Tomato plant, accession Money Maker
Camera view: tilt-top (135 deg); turntable rotation: 270 degrees
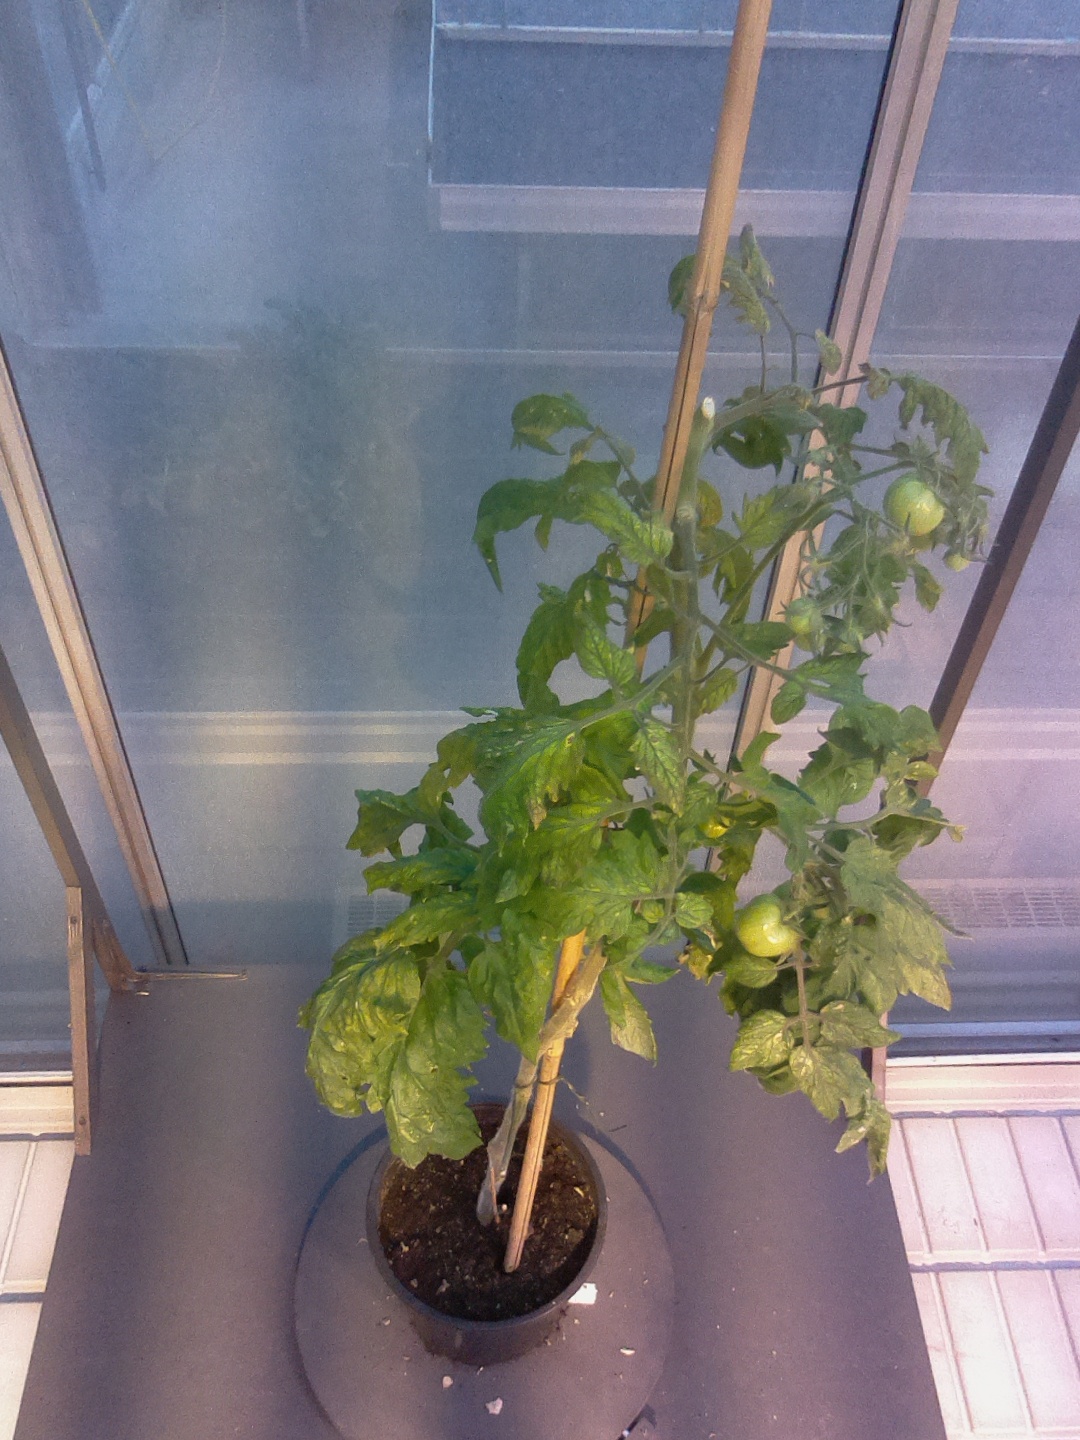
BBCH growth stage 75: 50%-60% of final fruit size